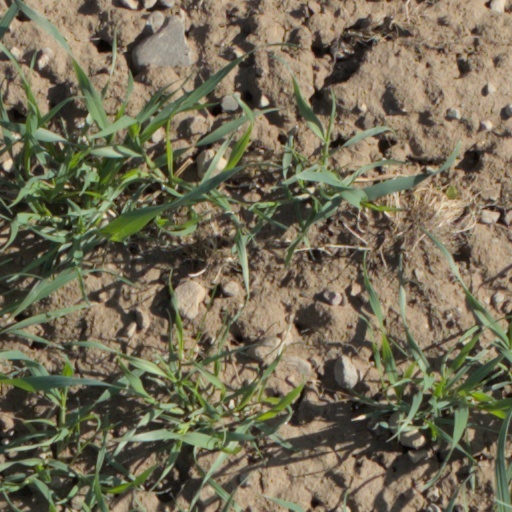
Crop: wheat